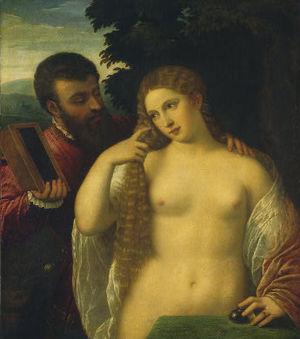
La Femme au miroir est une peinture à l'huile sur toile réalisée par le peintre italien Titien vers 1515. Conservé au musée du Louvre à Paris, le tableau fait l'objet de plusieurs répliques de la main même du maître ou de son atelier dont une est conservée à la pinacothèque du château de Prague, en République tchèque, et l'autre au musée national d'art de Catalogne, à Barcelone en Espagne.